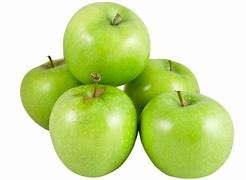
Label: apple